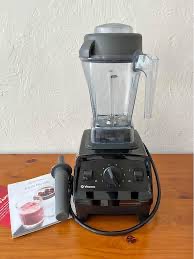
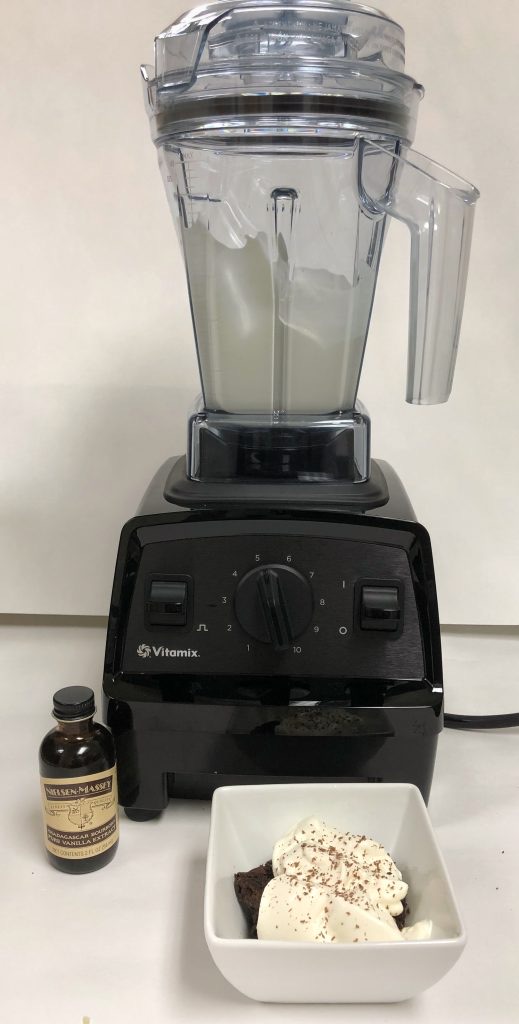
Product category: items_blender
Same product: yes